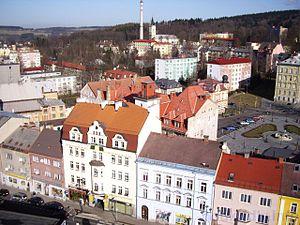
Aš est une ville du district de Cheb, dans la région de Karlovy Vary, en Tchéquie. Sa population s'élevait à 13 245 habitants en 2018.